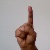
The image shows a hand gesture representing the letter 'D' in Indian Sign Language.